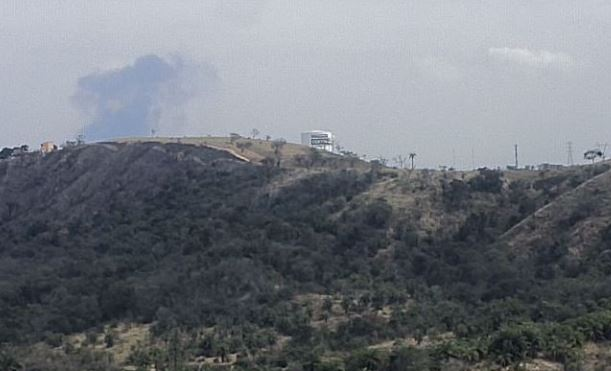
Fire: no
Smoke: yes